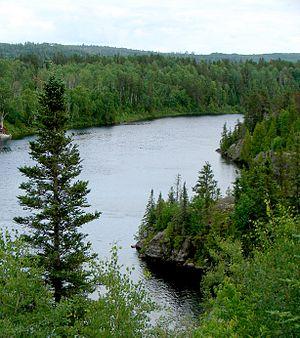
La Rivière Montréal est une rivière dans le District de Timiskaming, Ontario, Canada. Elle coule sur 220 kilomètres de sa source au lac Smoothwater jusqu'à son embouchure dans le Lac Timiskaming sur la Rivière des outaouais. La rivière est une source importante de l'hydroélectricité.